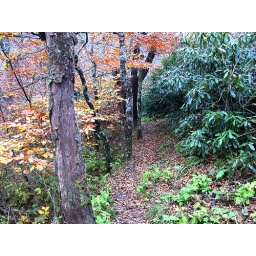
The thick green leaves of rhododendrons contrast with the changing yellow leaves of the deciduous species in the park.